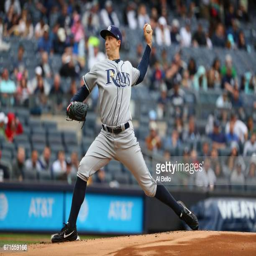
person pitches against sports team during their game